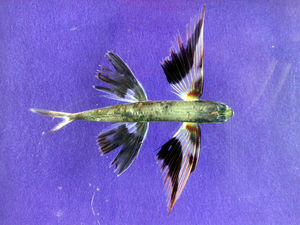
Flyvefisk
Båndvinget flyvefisk Cheilopogon exsiliens.
Båndvinget flyvefisk Cheilopogon exsiliens.
Exocoetidae eller flyvefiskene er en familie af saltvandsfisk der består af omkring 70 arter grupperet i 7 til 9 slægter. Flyvefisk findes i alle verdenshave, hovedsagelig i varme tropiske og subtropiske vande. Flyvefiskenes mest bemærkelsesværdige kendetegn er ét eller to af deres finnepar, som er usædvanligt store og som sætter fisken i stand til at svæve mindre distancer for at undgå sine fjender. Flyvefisk svæver ligeså godt som fugle.